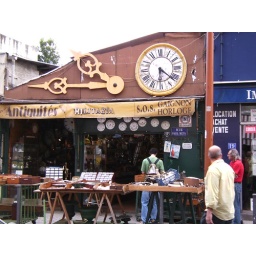
clock shop in flea market